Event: Nepal Earthquake
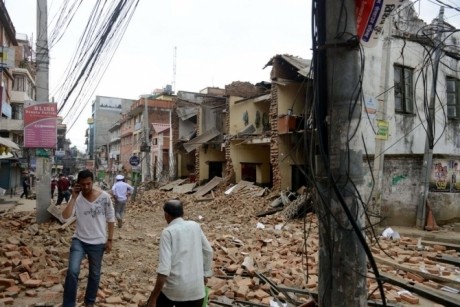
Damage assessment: damage